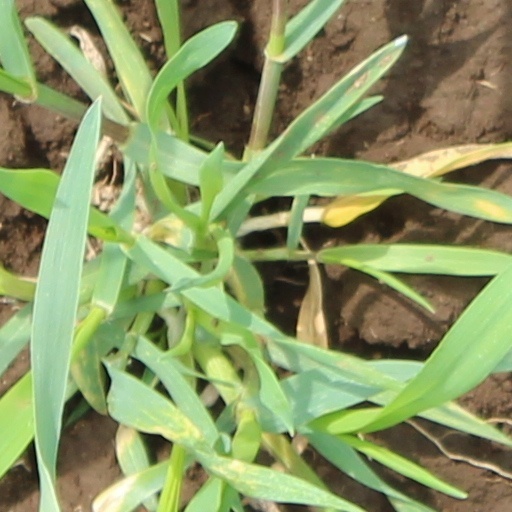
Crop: wheat